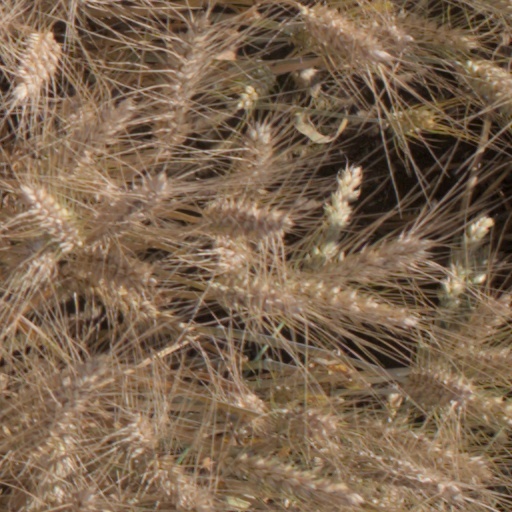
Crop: wheat